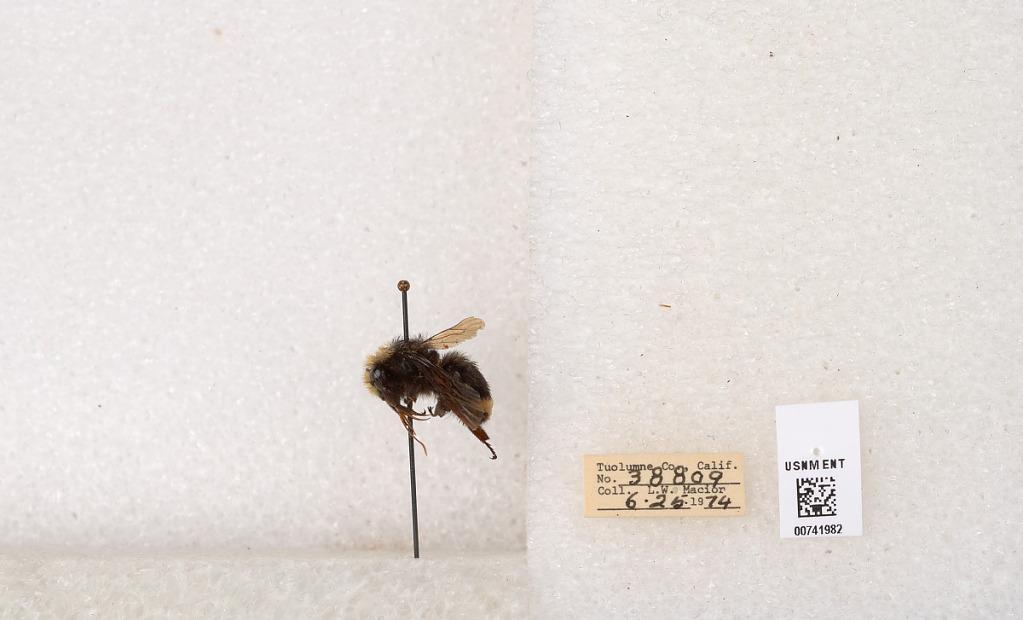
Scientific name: Bombus (Pyrobombus) vosnesenskii Radoszkowski
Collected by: L. Macior
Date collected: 1974-6-25
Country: United States
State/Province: California
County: Tuolumne
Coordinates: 37.9712, -120.228